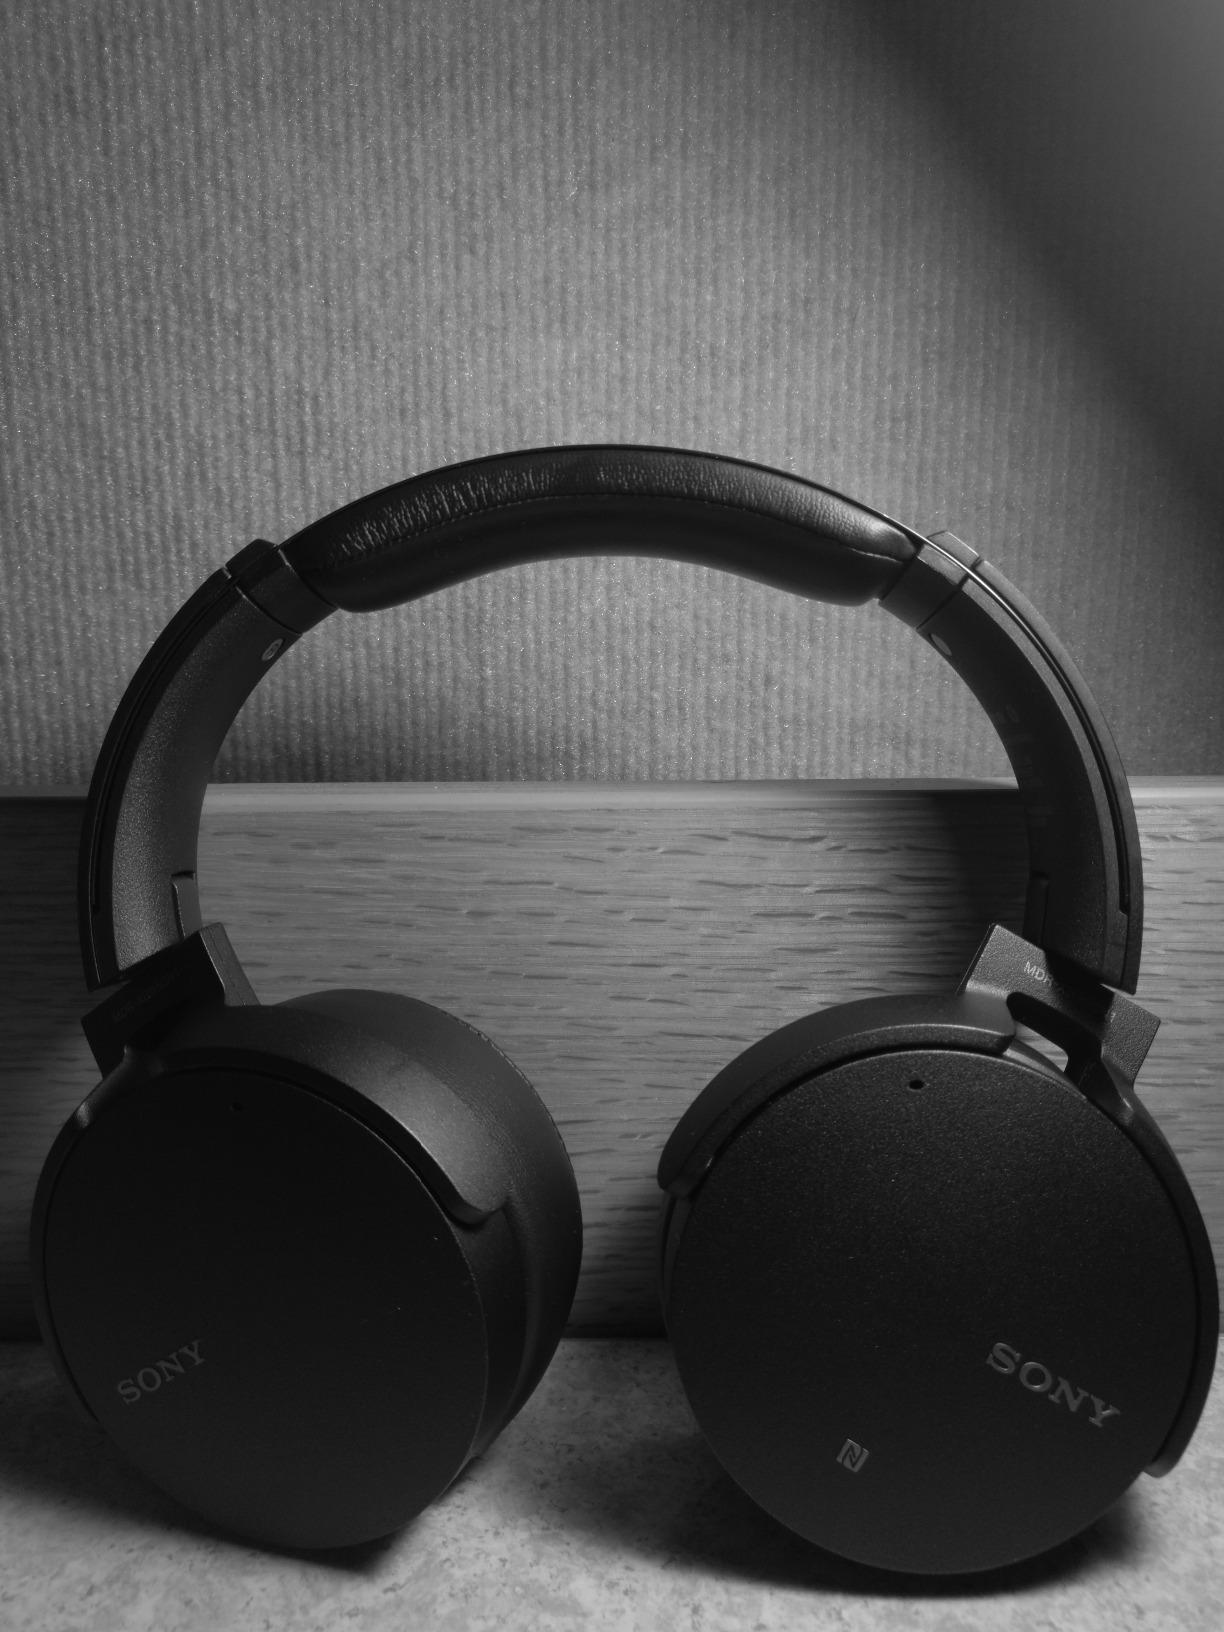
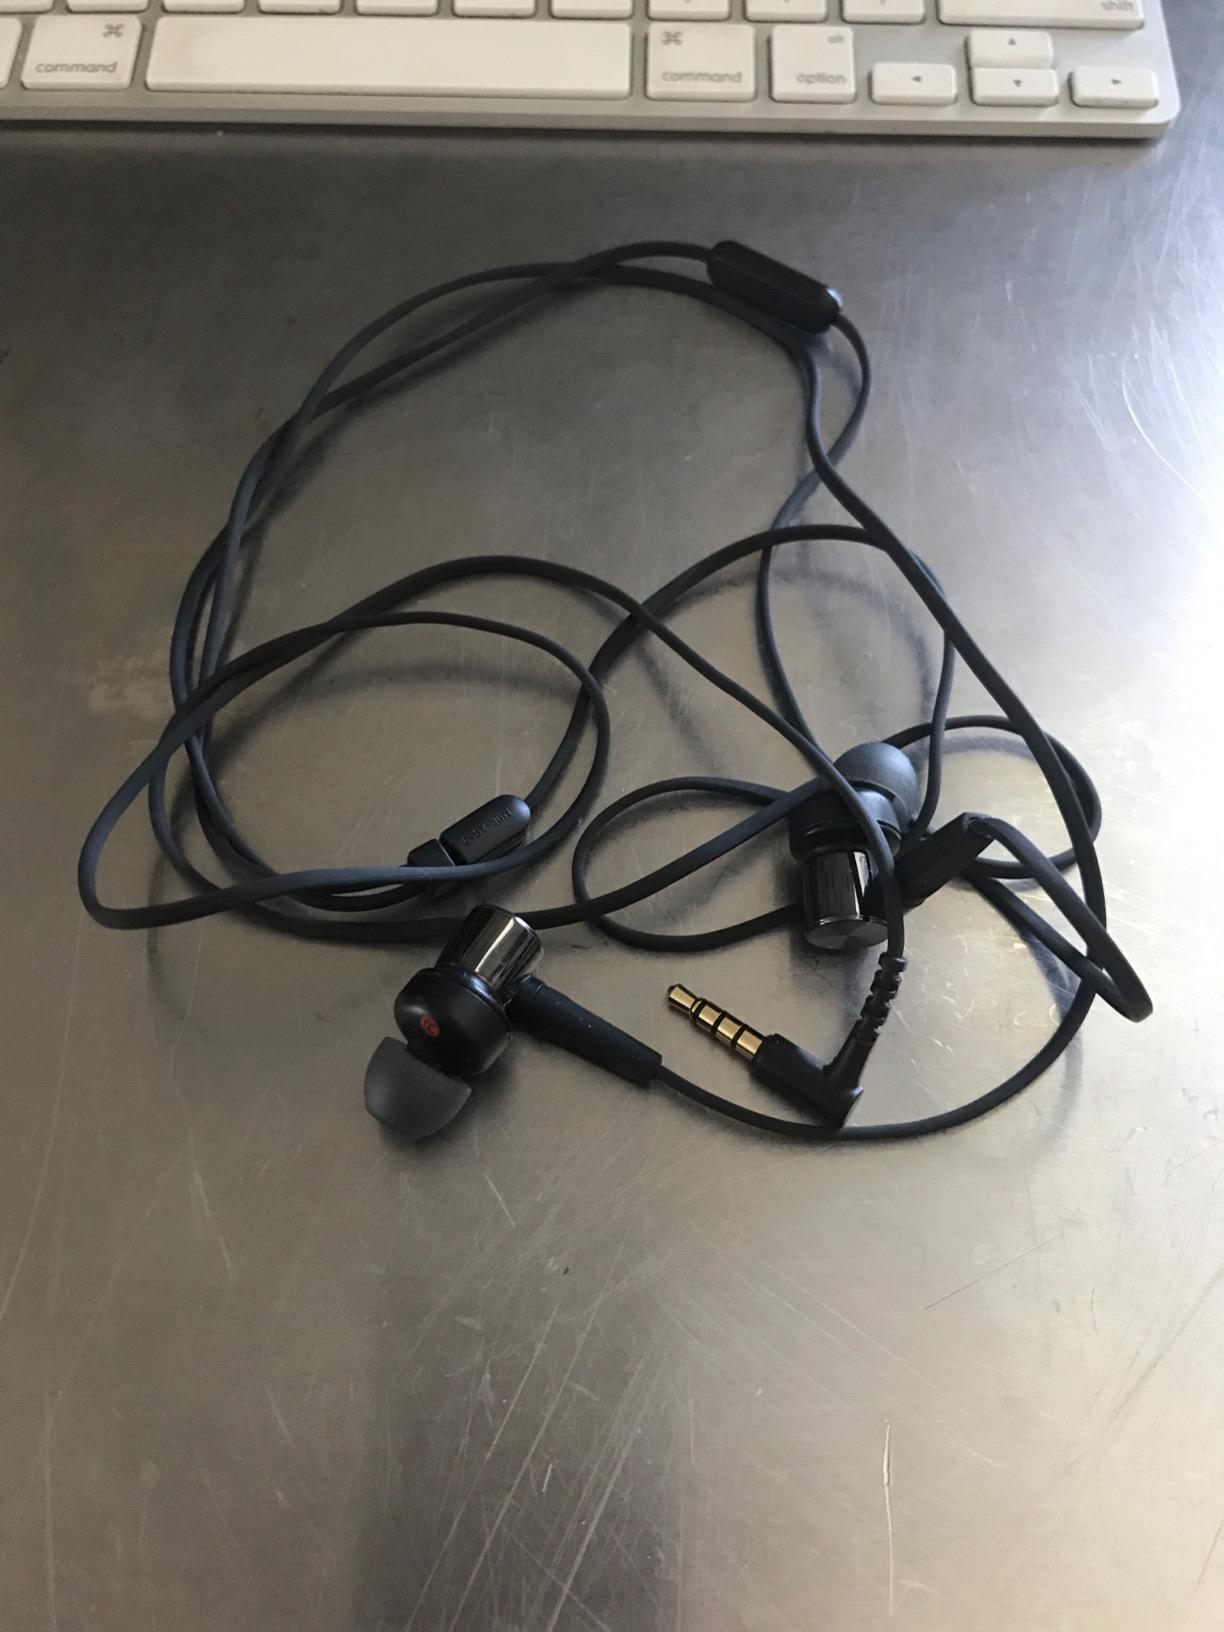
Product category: headphones
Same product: no